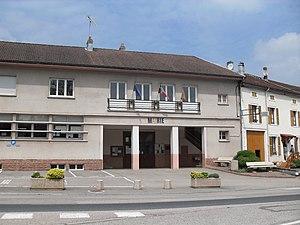
La mairie deMénil-sur-Belvitte
Ménil-sur-Belvitte est une commune française située dans le département des Vosges, en région Grand Est.